Winifred Christie

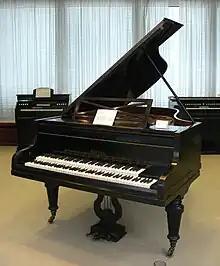
A piano with two keyboards

Christie spent a significant portion of her career promoting the Moór-Duplex piano, a double keyboard with a coupler between the two manuals (an octave apart), invented in 1920 by Christie’s husband, Hungarian pianist, inventor and composer Emanuel Moór, whom she married in 1923. The Moór-Duplex aided in the playing of octaves, tenths, and even chromatic glissandos.